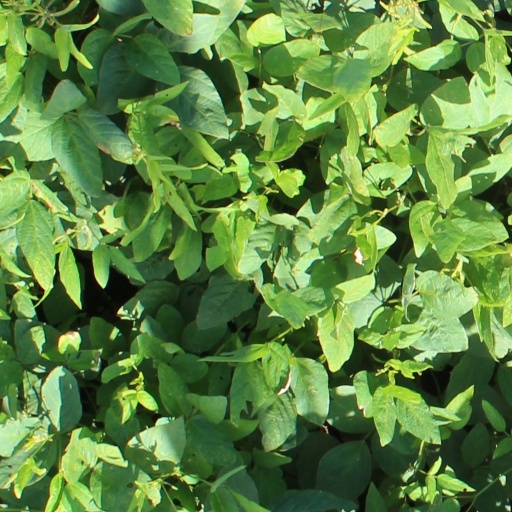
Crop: soybean